Orange County, Florida

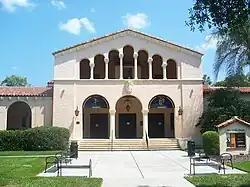
Annie Russell Theatre is an historic theater located in Winter Park on the campus of Rollins College

Orange County includes 13 incorporated areas, 38 census-designated places, and 7 unincorporated regions.